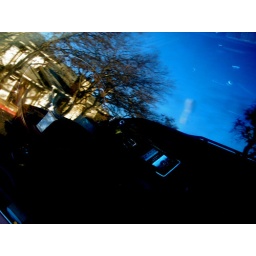
Reflection in car window